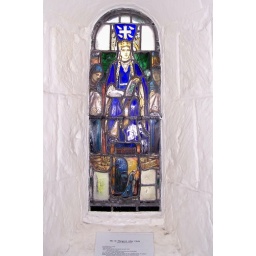
Stained glass window in the chapel at the castle